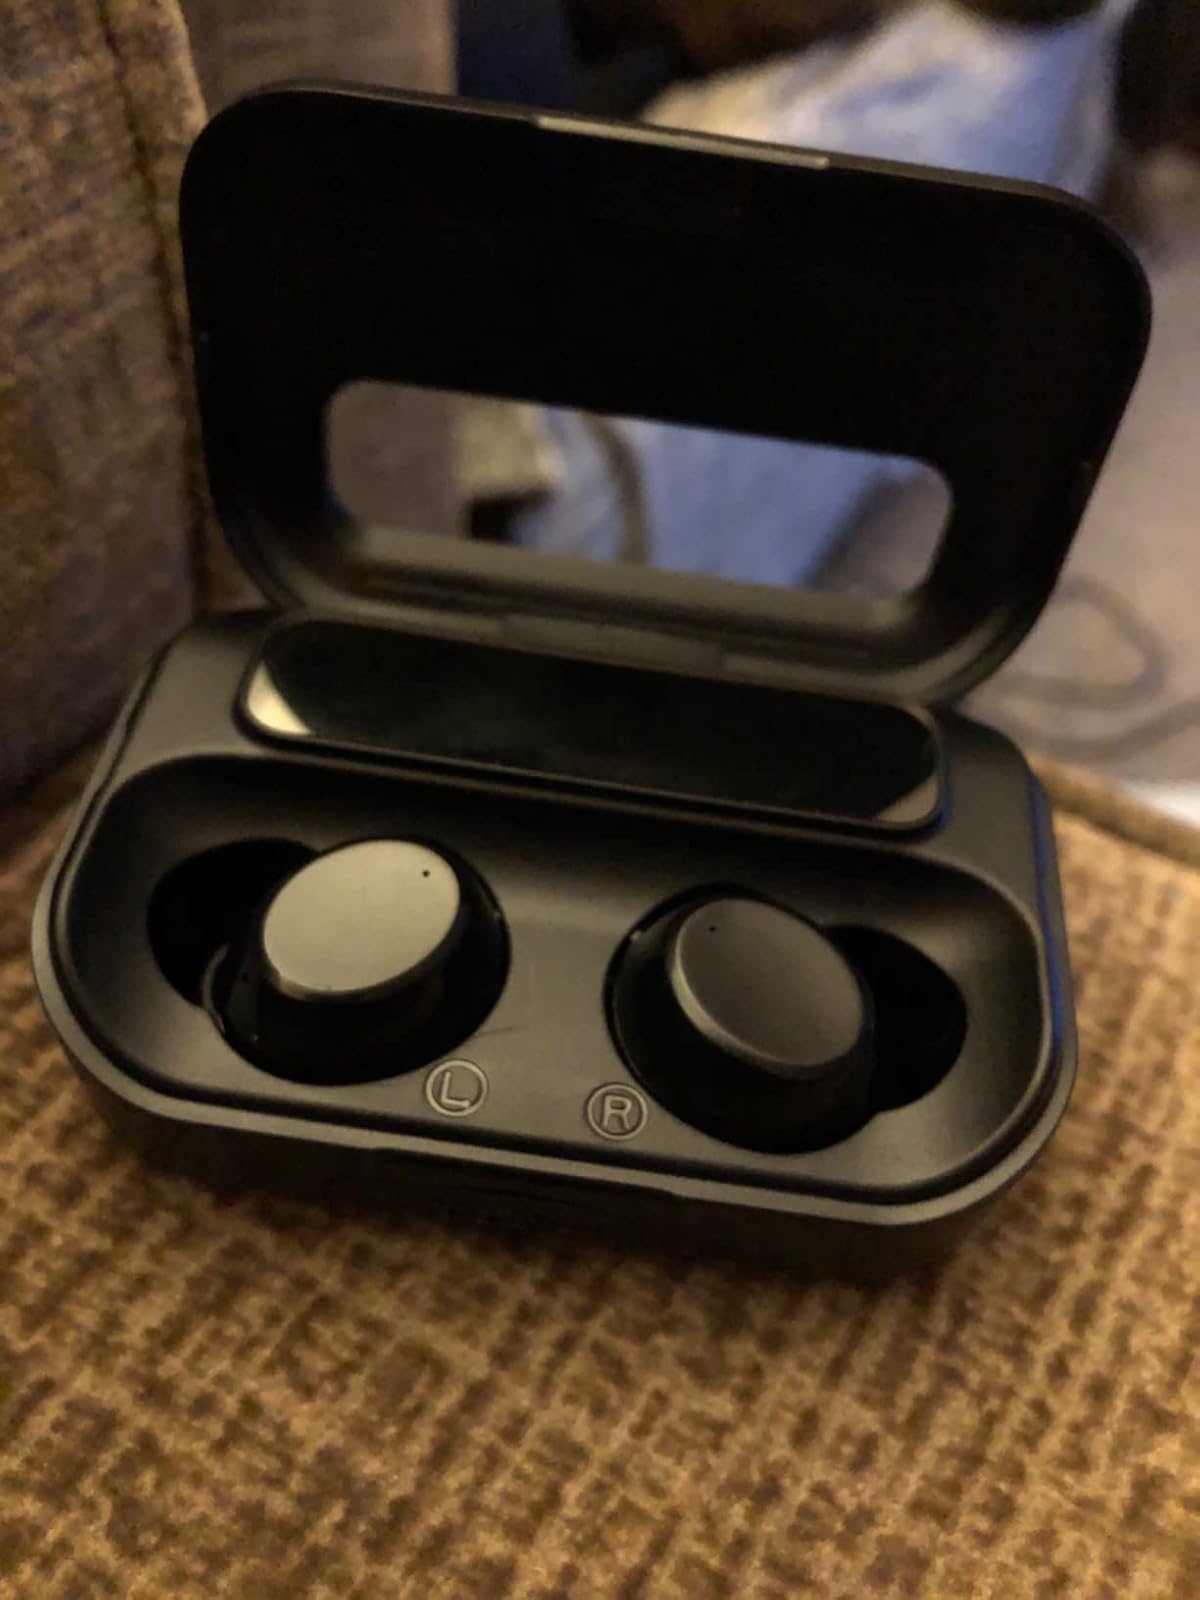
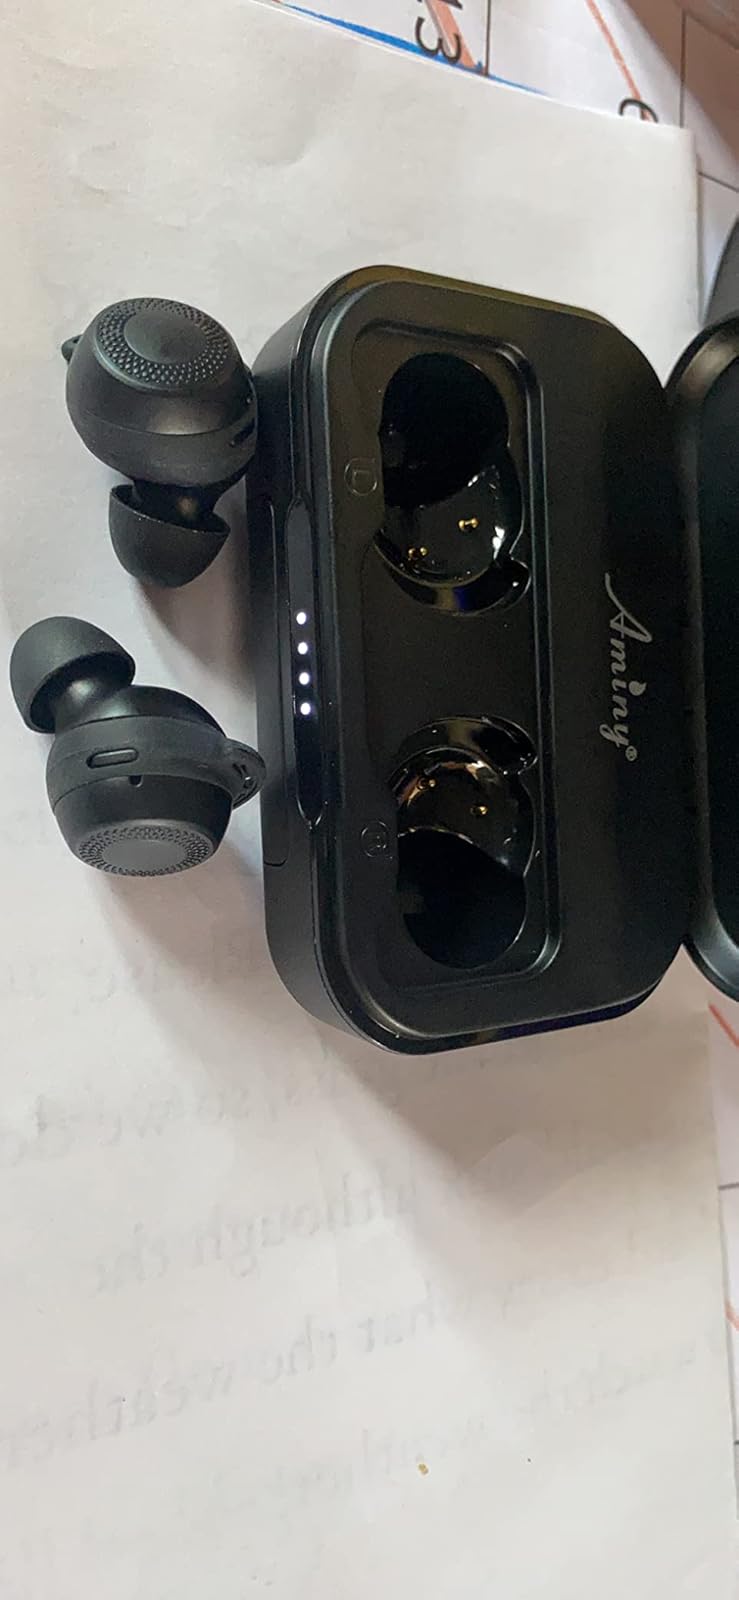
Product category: earbuds
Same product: no